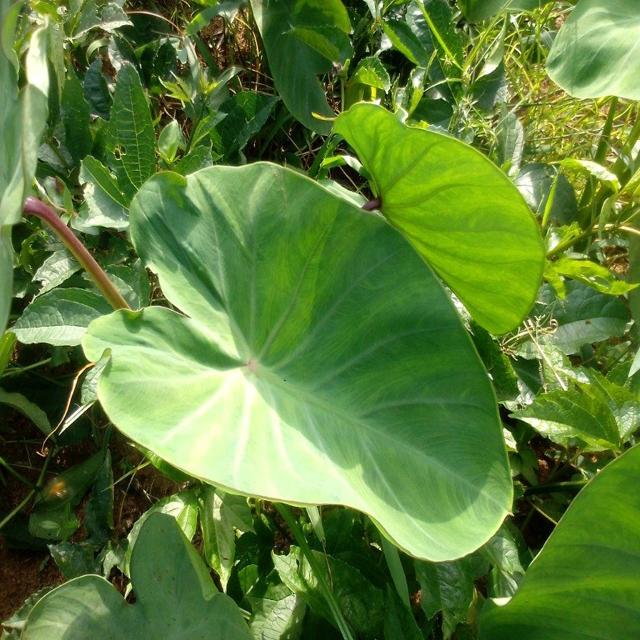
Label: Healthy